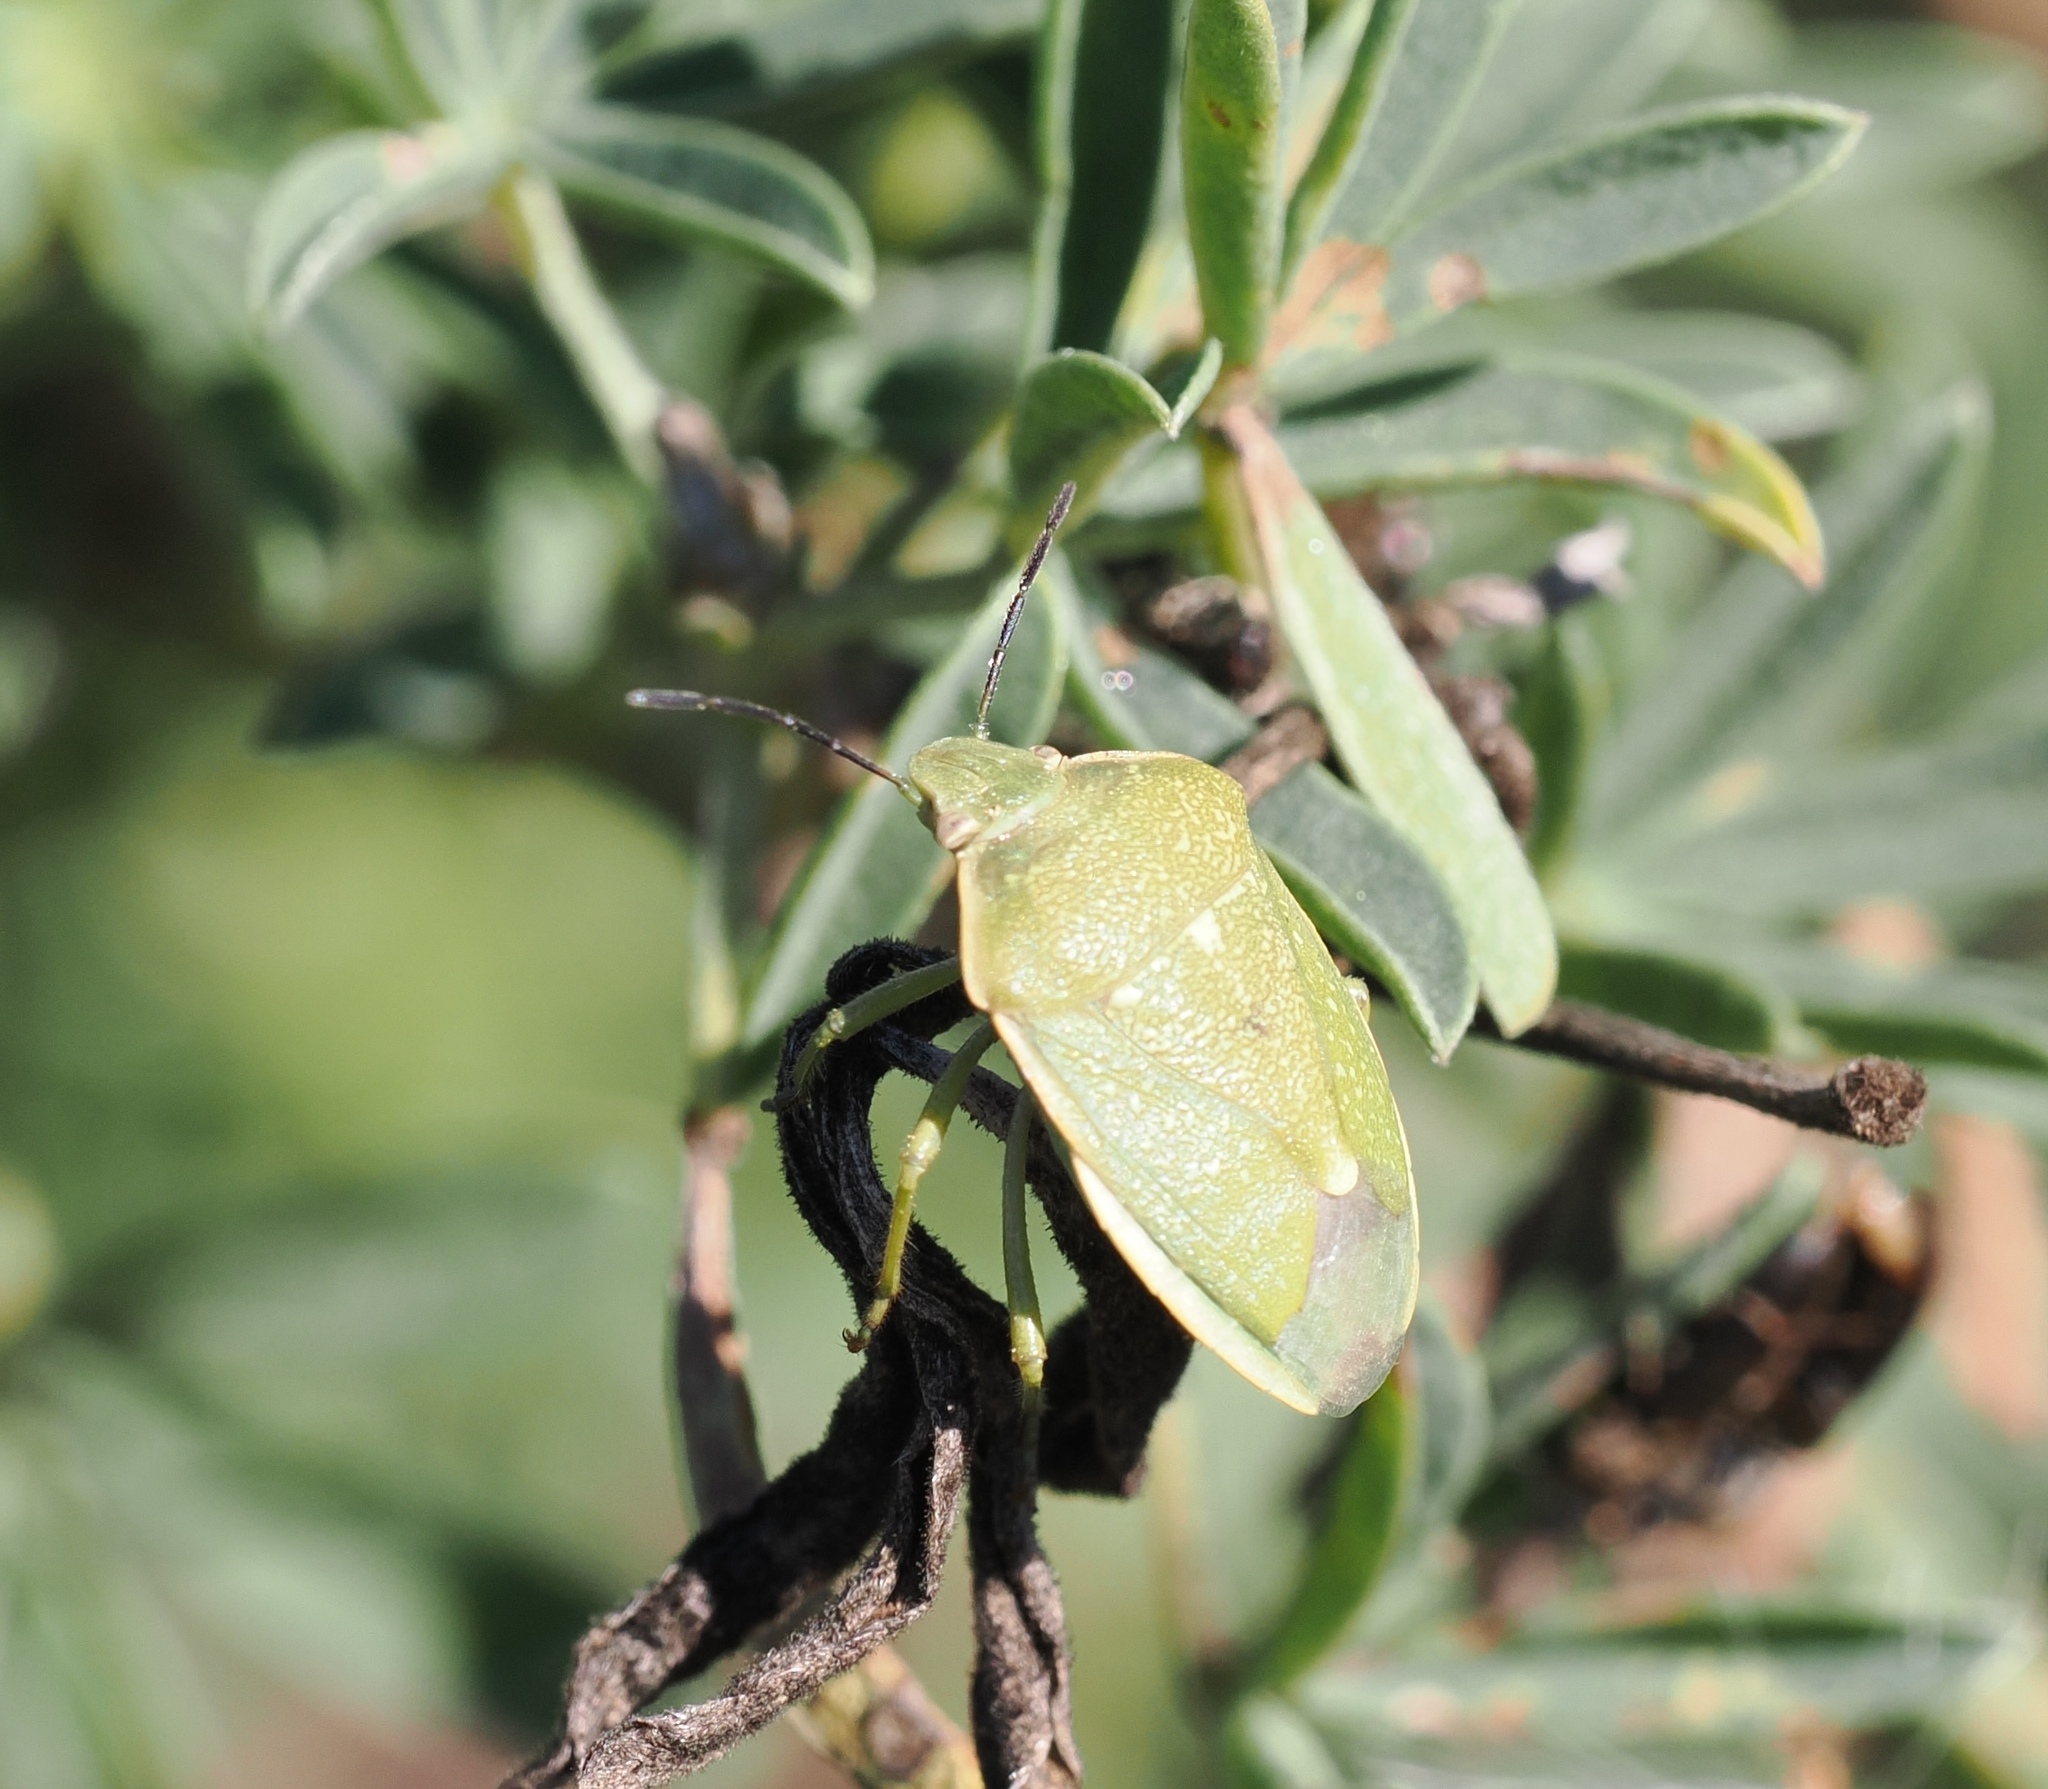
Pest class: stink_bug